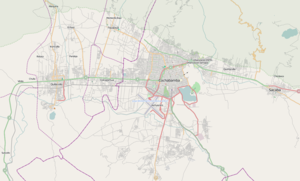
Le Río Rocha est une rivière bolivienne située dans le Département de Cochabamba, Province de Quillacollo. Après la confluence avec le Río Arque, le nom de la rivière devient le Río Caine.